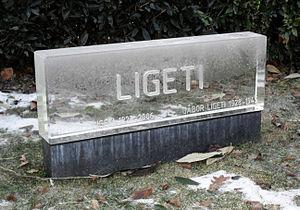
Tombe de Ligeti au cimetière central (Zentralfriedhof) de Vienne.